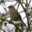
Label: bird